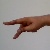
The image shows a hand gesture representing the letter 'P' in Indian Sign Language.